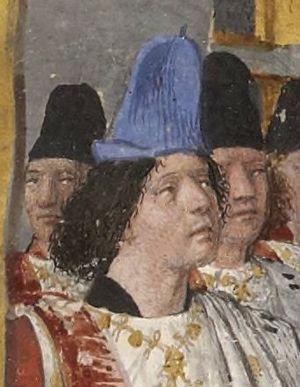
Un chevalier de l'ordre de Saint-Michel, peut-être Charles de France (1446-1472), frère du roi Louis XI. Détail de l'enluminure en frontispice des Statuts de l'ordre de Saint-Michel, exemplaire destiné à Louis XI.
Le château de Beauté était une demeure royale proche de Vincennes, située sur un territoire correspondant à la partie occidentale de l'actuelle commune de Nogent-sur-Marne, ville appartenant au département du Val-de-Marne, en région Île-de-France.
Charles de France est le dernier fils de Charles VII et de Marie d'Anjou. Il était le plus jeune frère du roi de France Louis XI, son aîné de 23 ans, contre lequel il ne cessa de comploter dès l'accession de celui-ci au trône de France le 22 juillet 1461. Il fut duc de Berry, de Normandie et de Guyenne.
Le titre de duc de Normandie fut porté par différents dirigeants politiques normands, français ou anglais.